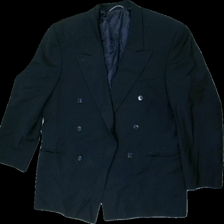
View: front
Type: Blazer
Category: Men
Brand: Not in the list
Brand text on label: Lord's
Colors: Blue
Material: 100% wool
Cut: Regular
Season: All
Stains: Minor
Holes: Minor
Price range: 50-100
Recommended usage: Export